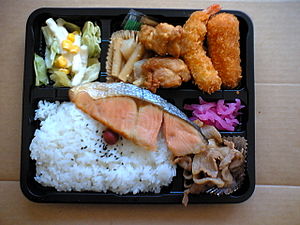
Bento
En typisk Bento.
Bento, også kaldt obento, er en japansk madpakke.